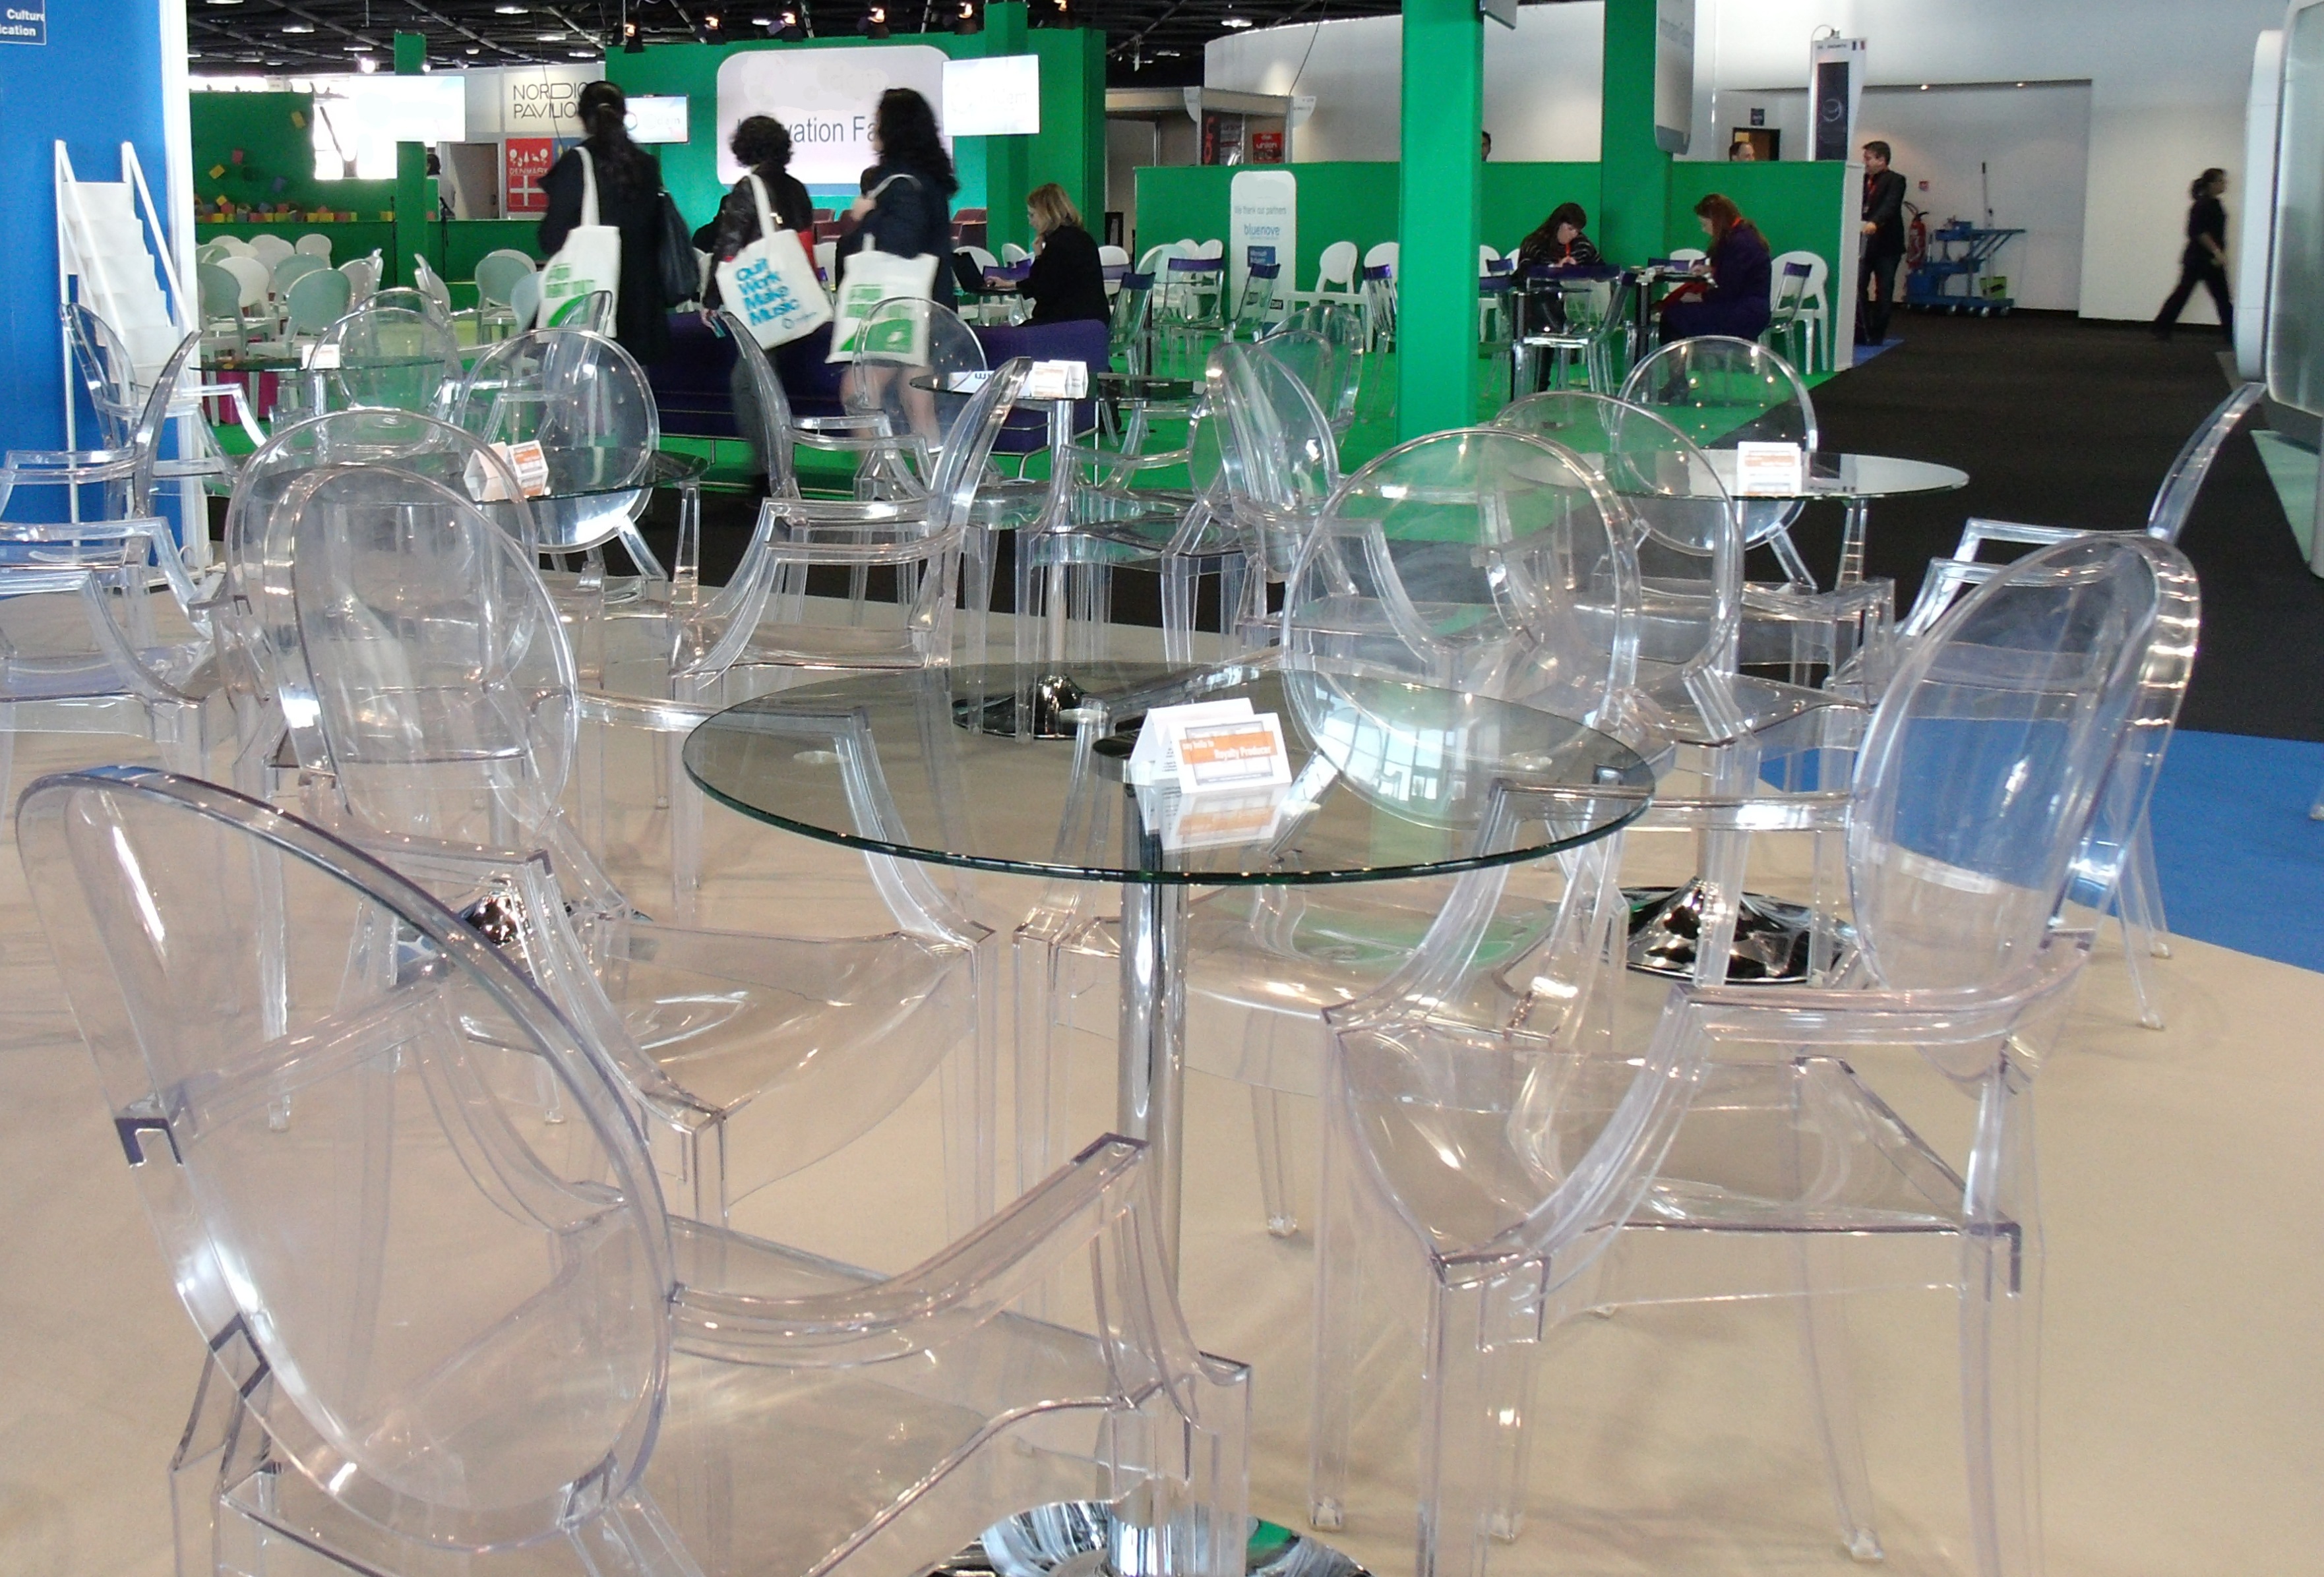
table, glass, restaurant, meal, machine, furniture, meeting room, conference table, chairs, design, dining, seats, banquet, conference